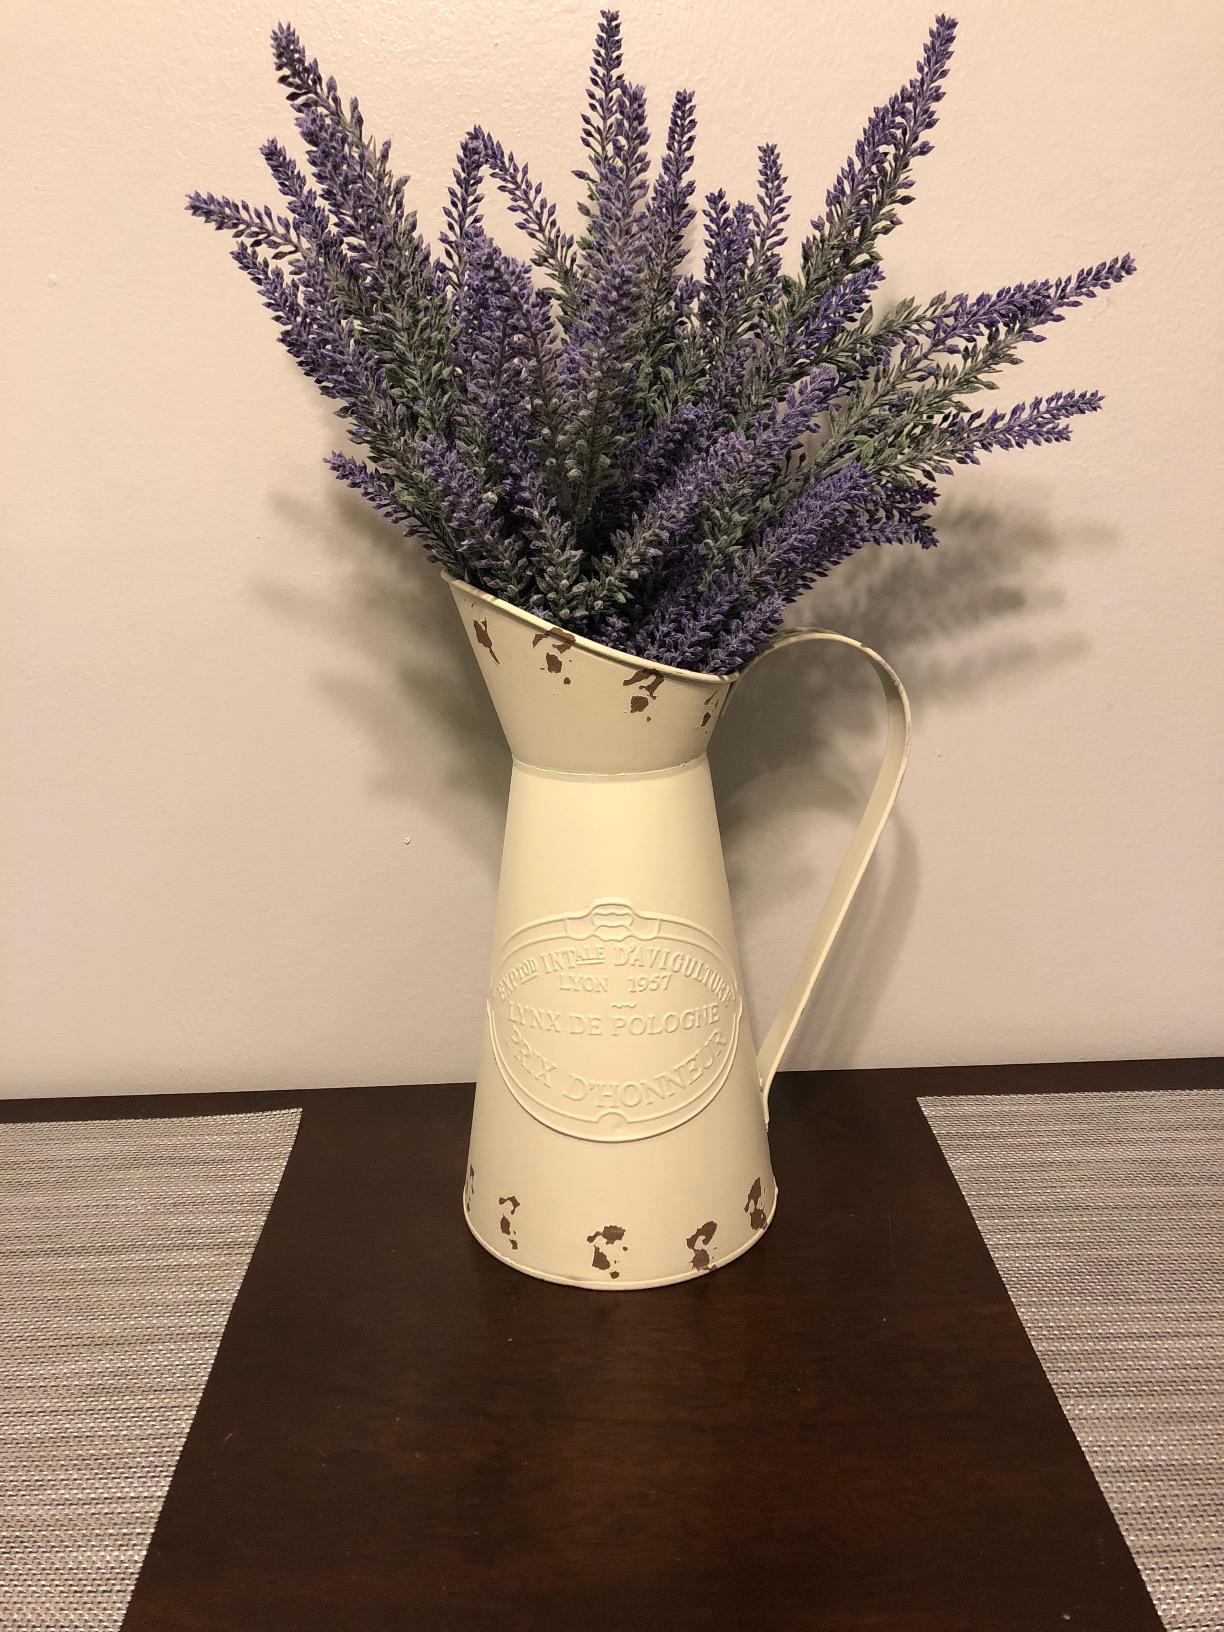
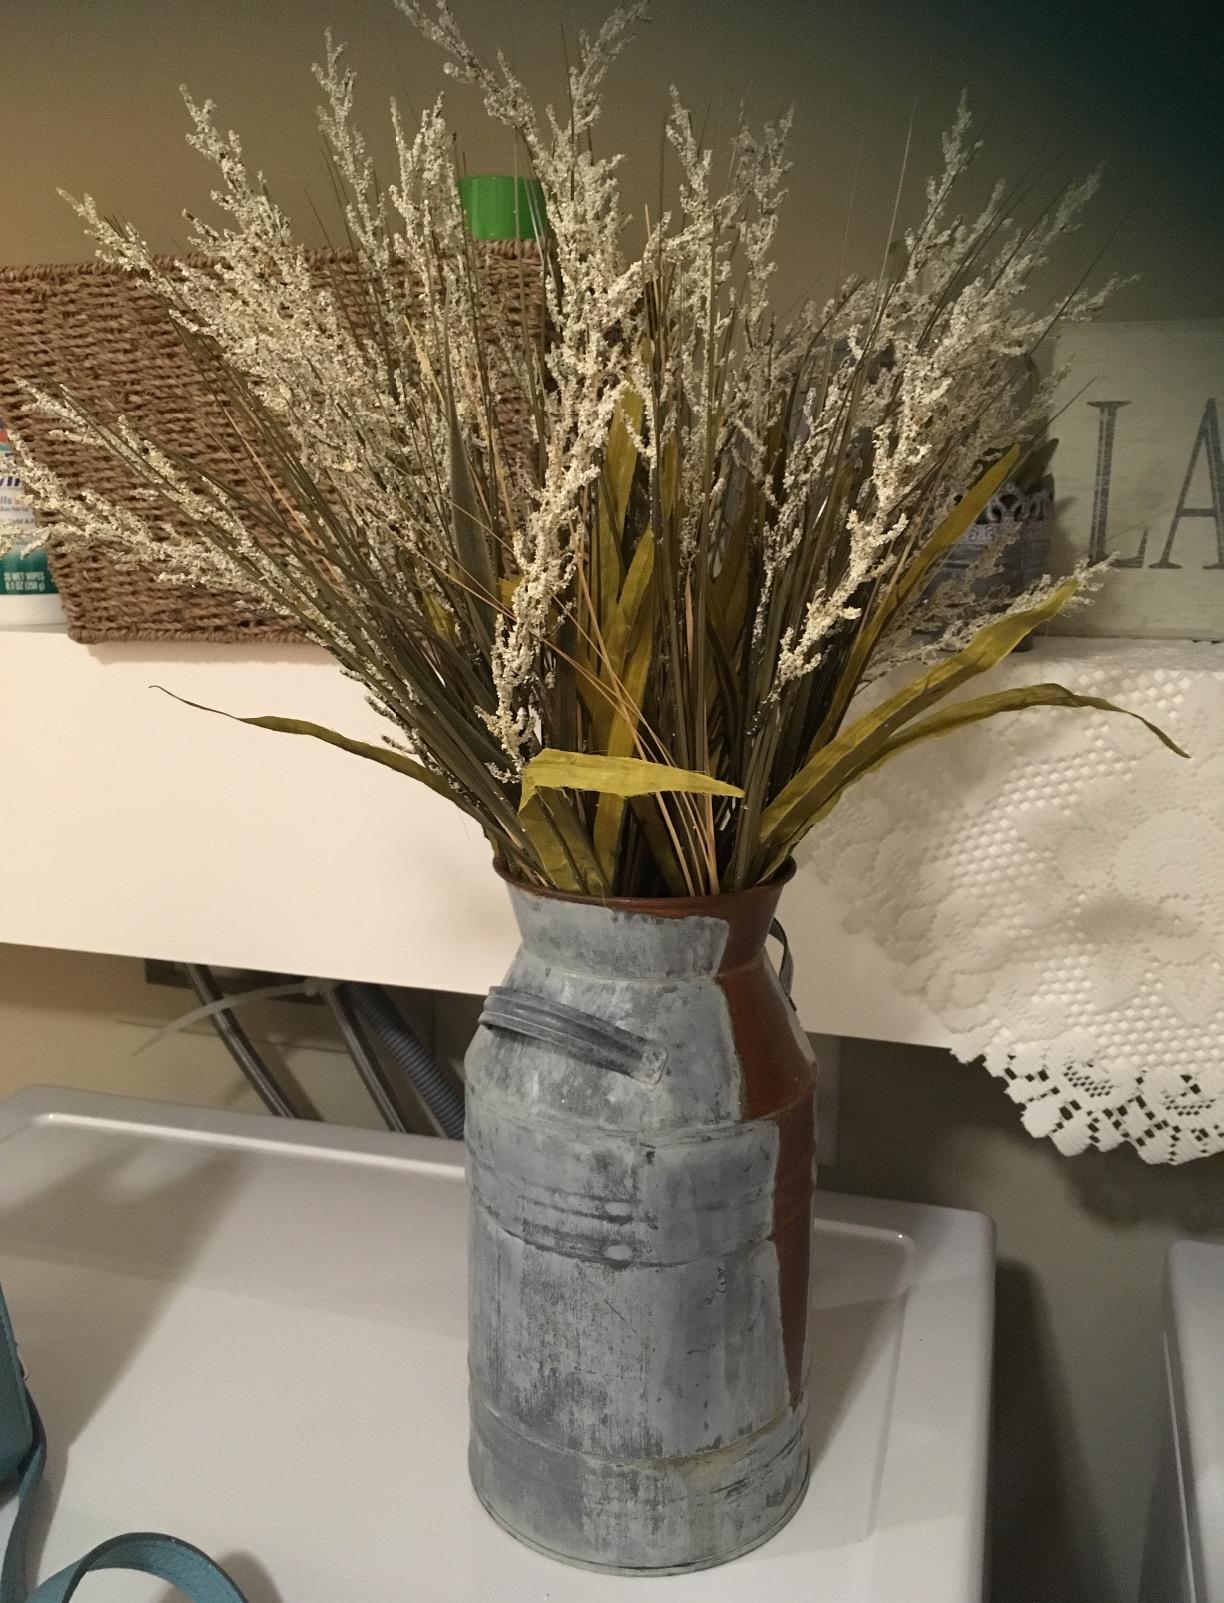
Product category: vase
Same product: no